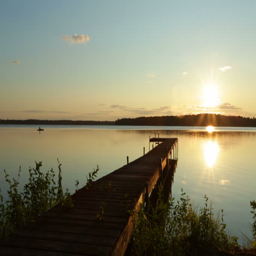
sunrise over a small lake .